Five Days at Memorial

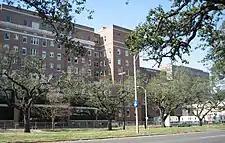
Memorial Medical Center in January 2006, still closed after Hurricane Katrina

The second part, titled "Reckoning", discusses the legal and political ramifications of Memorial's response to the crisis and especially the decisions to euthanize patients. In total, 45 patients died before the hospital was evacuated and 23 were identified as having concentrations of morphine and other drugs in their tissues. Fink focuses largely on the investigation into the actions of Dr. Anna Pou and two intensive care nurses, Cheri Landry and Lori Budo, all three of whom were charged with second-degree murder following allegations that they had administered lethal doses of morphine to some patients. The public's sympathy lay largely with the three accused Memorial staff; the charges against Landry and Budo were eventually dropped, and a grand jury chose not to indict Pou in 2007. Fink discusses the ethical issues surrounding the events at Memorial, as well as those involved in disaster settings and euthanasia in general. A brief epilogue critiques health care protocols in disasters and uses the example of Hurricane Sandy in 2012 to illustrate the lack of change undertaken by hospitals in response to the disaster caused by Katrina and a failure of the US government to enforce standards for "emergency preparedness".